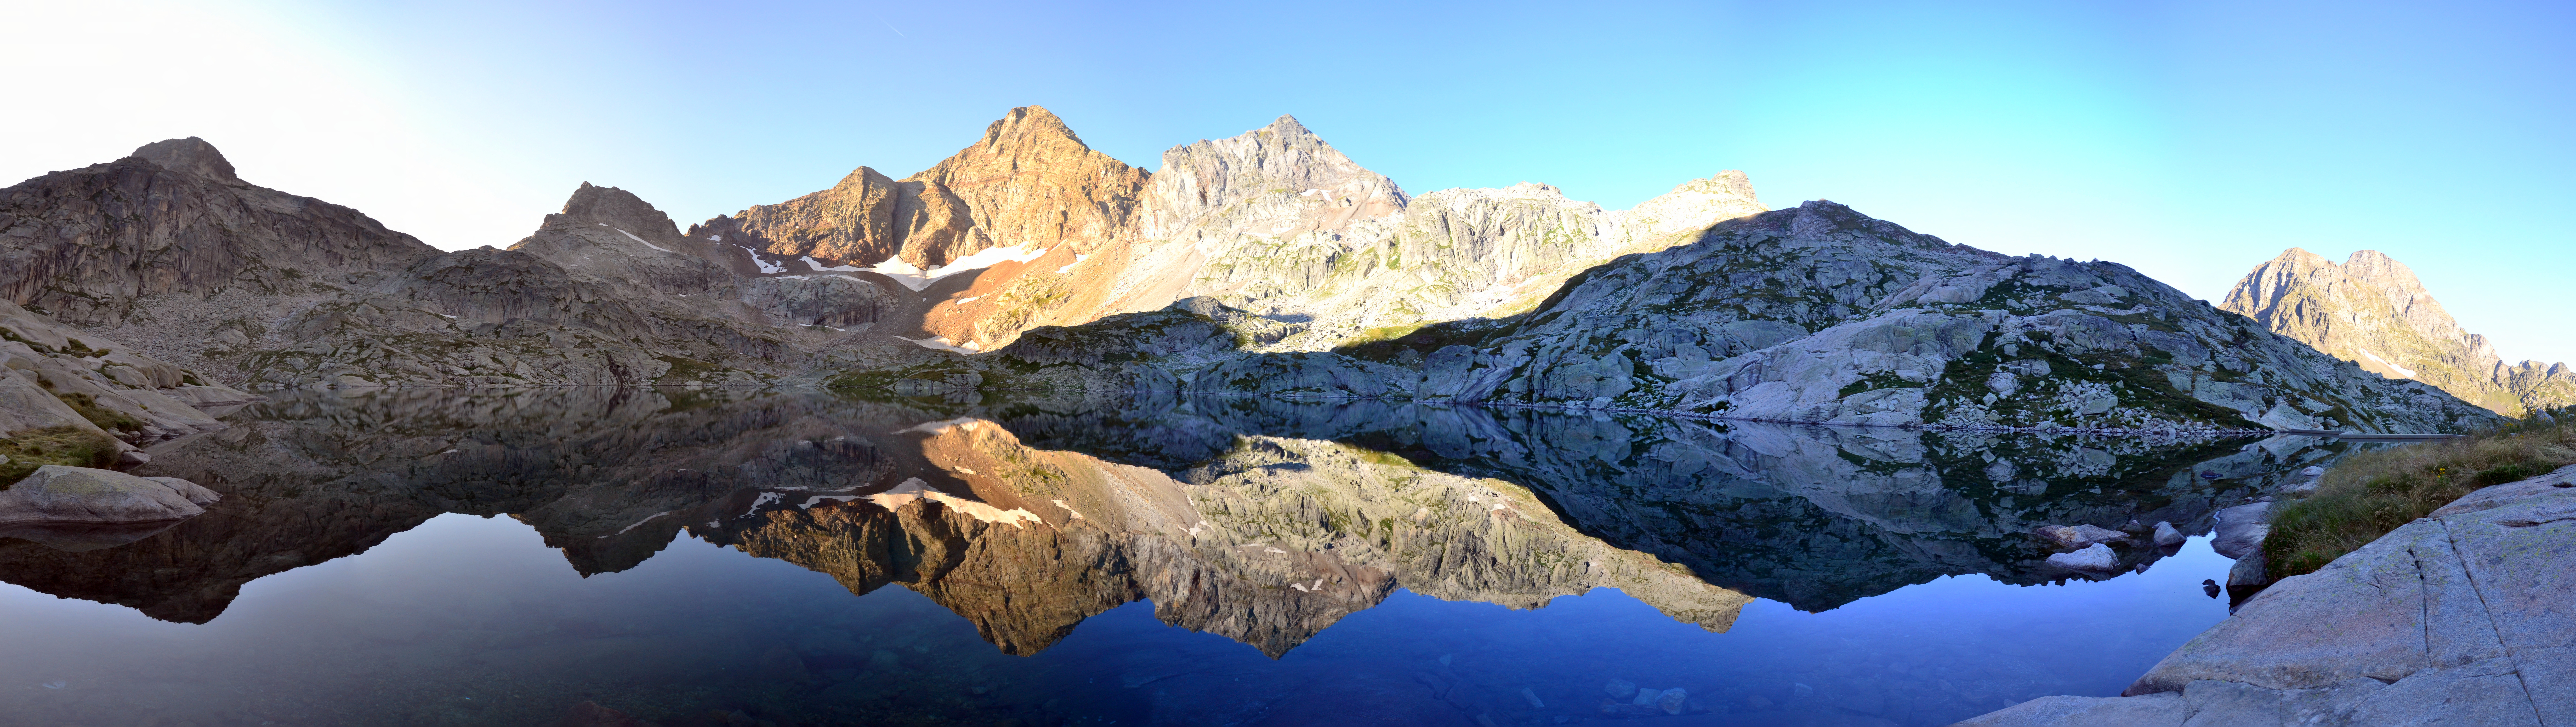
landscape, water, nature, mountain, lake, panoramic, line, reflection, scenic, outdoors, pinnacle, ecosystem, screenshot, rocky mountain, natural environment, aeolian landform